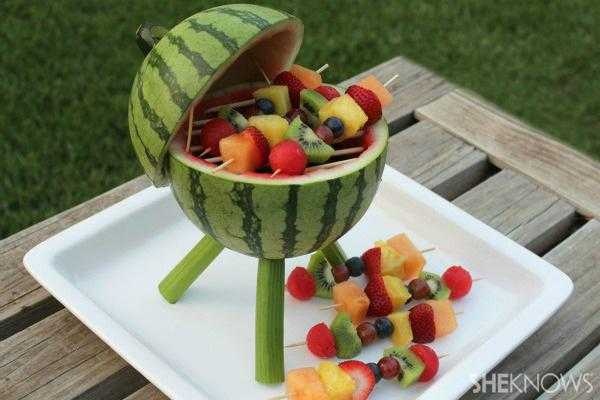
Label: Watermelon